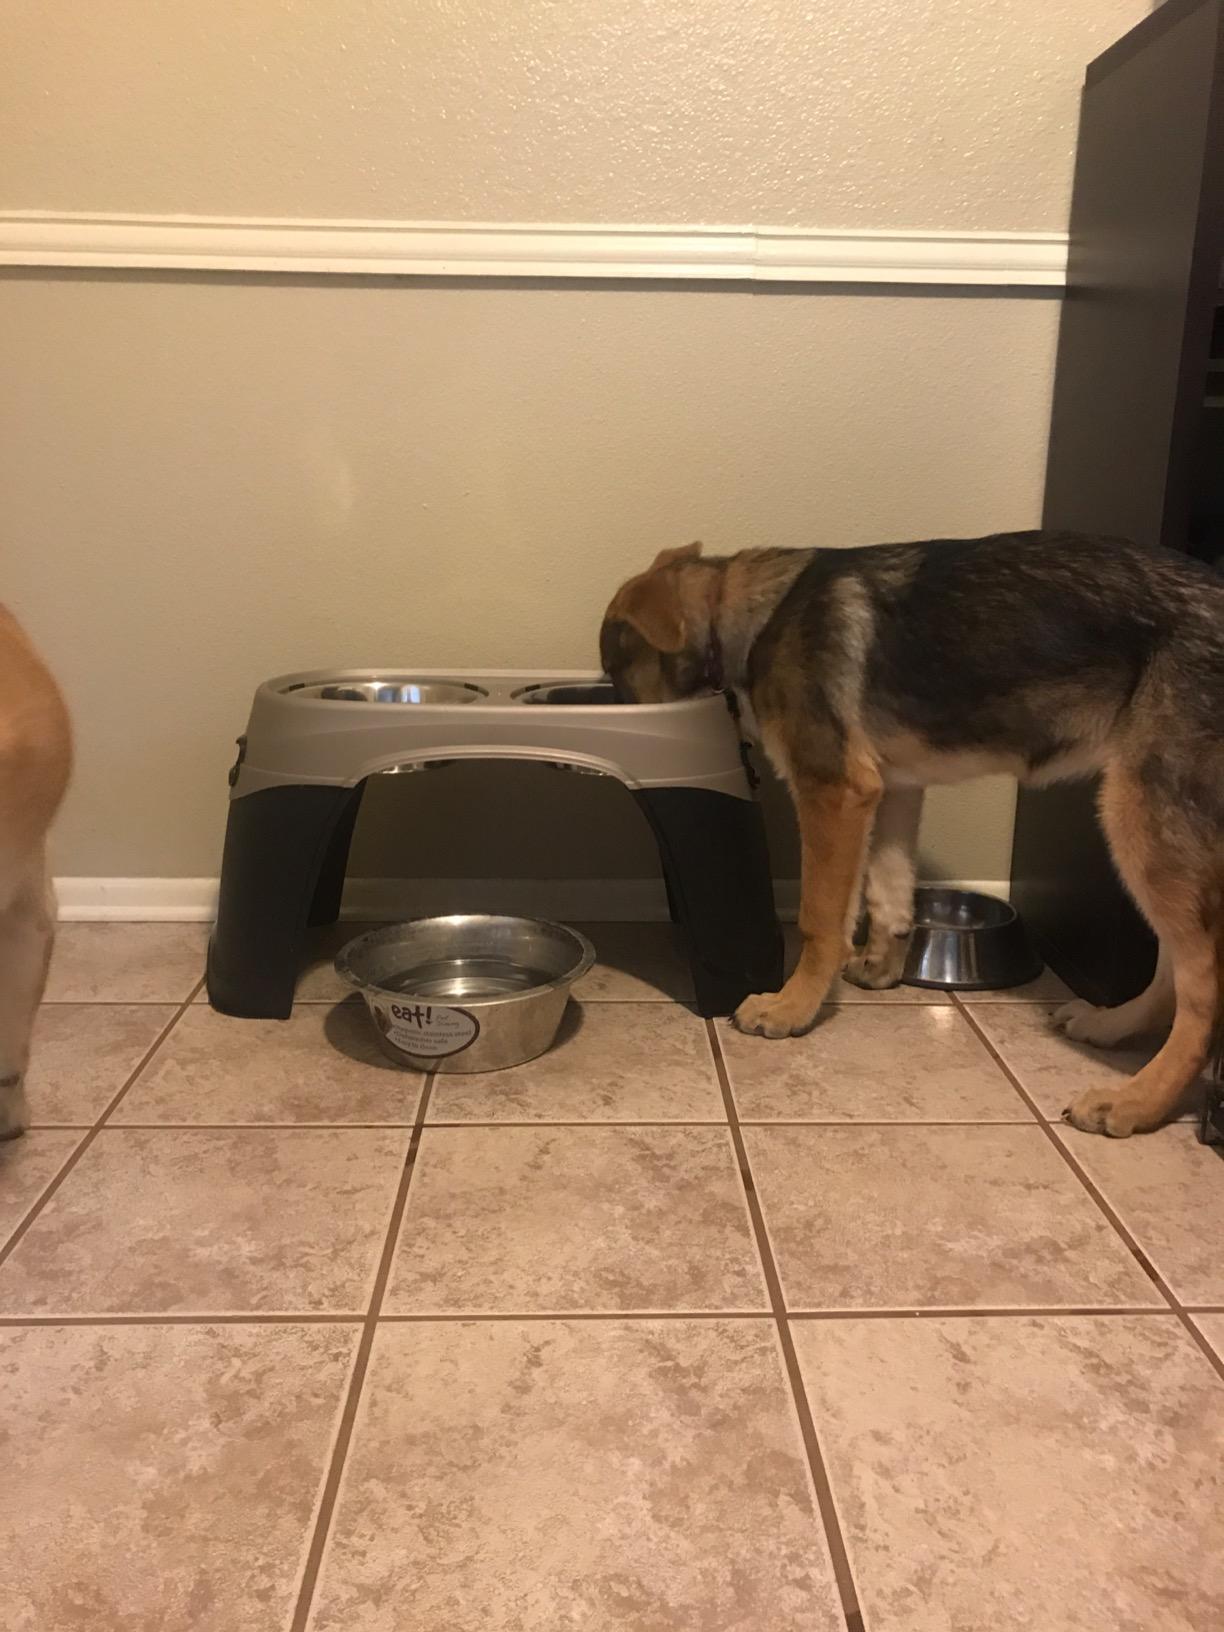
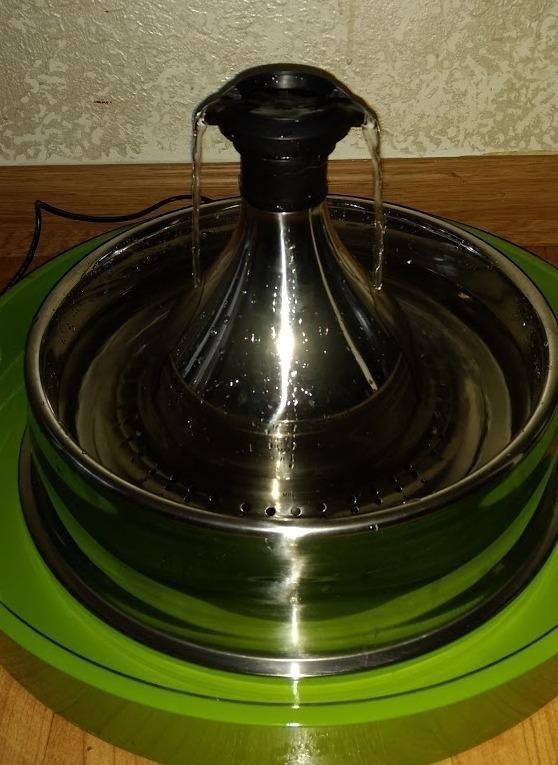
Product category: items_bowl
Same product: no